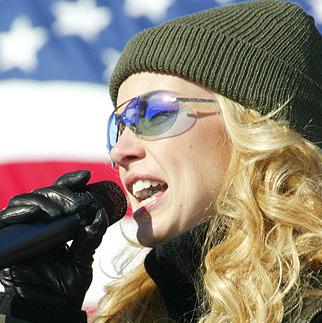
Age: 41